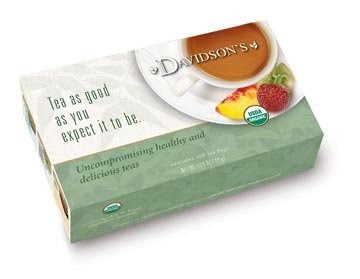
Item Name: Davidson Organic Tea 292 Cranberry Orange Tea, Box of 100 Tea Bags
Bullet Point 1: Caffeine-Free&#47;Herbal
Bullet Point 2: Certified Organic&#44; Certified Kosher
Bullet Point 3: Box - 100
Bullet Point 4: Dimension - 5.5 x 9 x 2 in.
Bullet Point 5: Item Weight - 7.05 oz.&#96;Ingredients&#58;Chamomile&#44; Orange Peel&#44; Rose hips&#44; Hibiscus and
Product Description: Cranberry Orange herbal tea blends the delicious flavors of fresh fruit with all organic herbs - chamomile pungent Rose hips and tart hibiscus. One of our most popular herbal teas.Features. Caffeine-FreeHerbal. Certified Organic Certified Kosher. Box - 100. Dimension - 5.5 x 9 x 2 in.. Item Weight - 7.05 oz.IngredientsChamomile Orange Peel Rose hips Hibiscus and Natural flavor.
Value: 100.0
Unit: Count

Price: 16.815